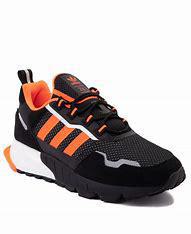
Brand: Adidas
Model: ZX 1K Boost